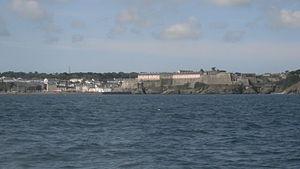
Le Palais (Belle-Île-en-Mer, Morbihan, France) vue depuis la mer, avant-port et citadelle Vauban, juillet 2011.
Le Palais [lə palɛ] est une commune française située sur l'île de Belle-Île-en-Mer dans le département du Morbihan et la région de Bretagne. C'est un port de pêche, de commerce et de plaisance.